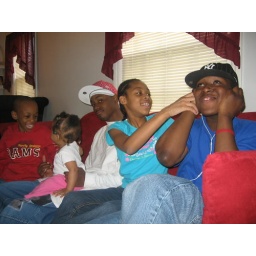
my son in the red hoodie, my brother clifton holding my daughter, my other daughter and my other brother